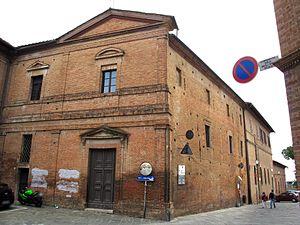
L'église du Santuccio est une des églises de Sienne qui se situe 69 bis de la via Roma.
Annibale-Brizio Bichi